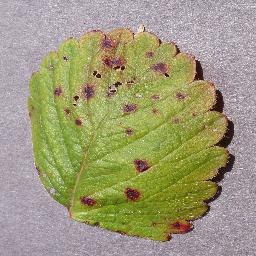
Label: Strawberry___Leaf_scorch